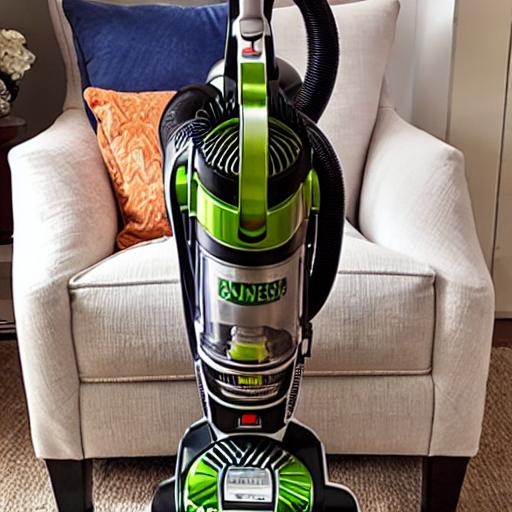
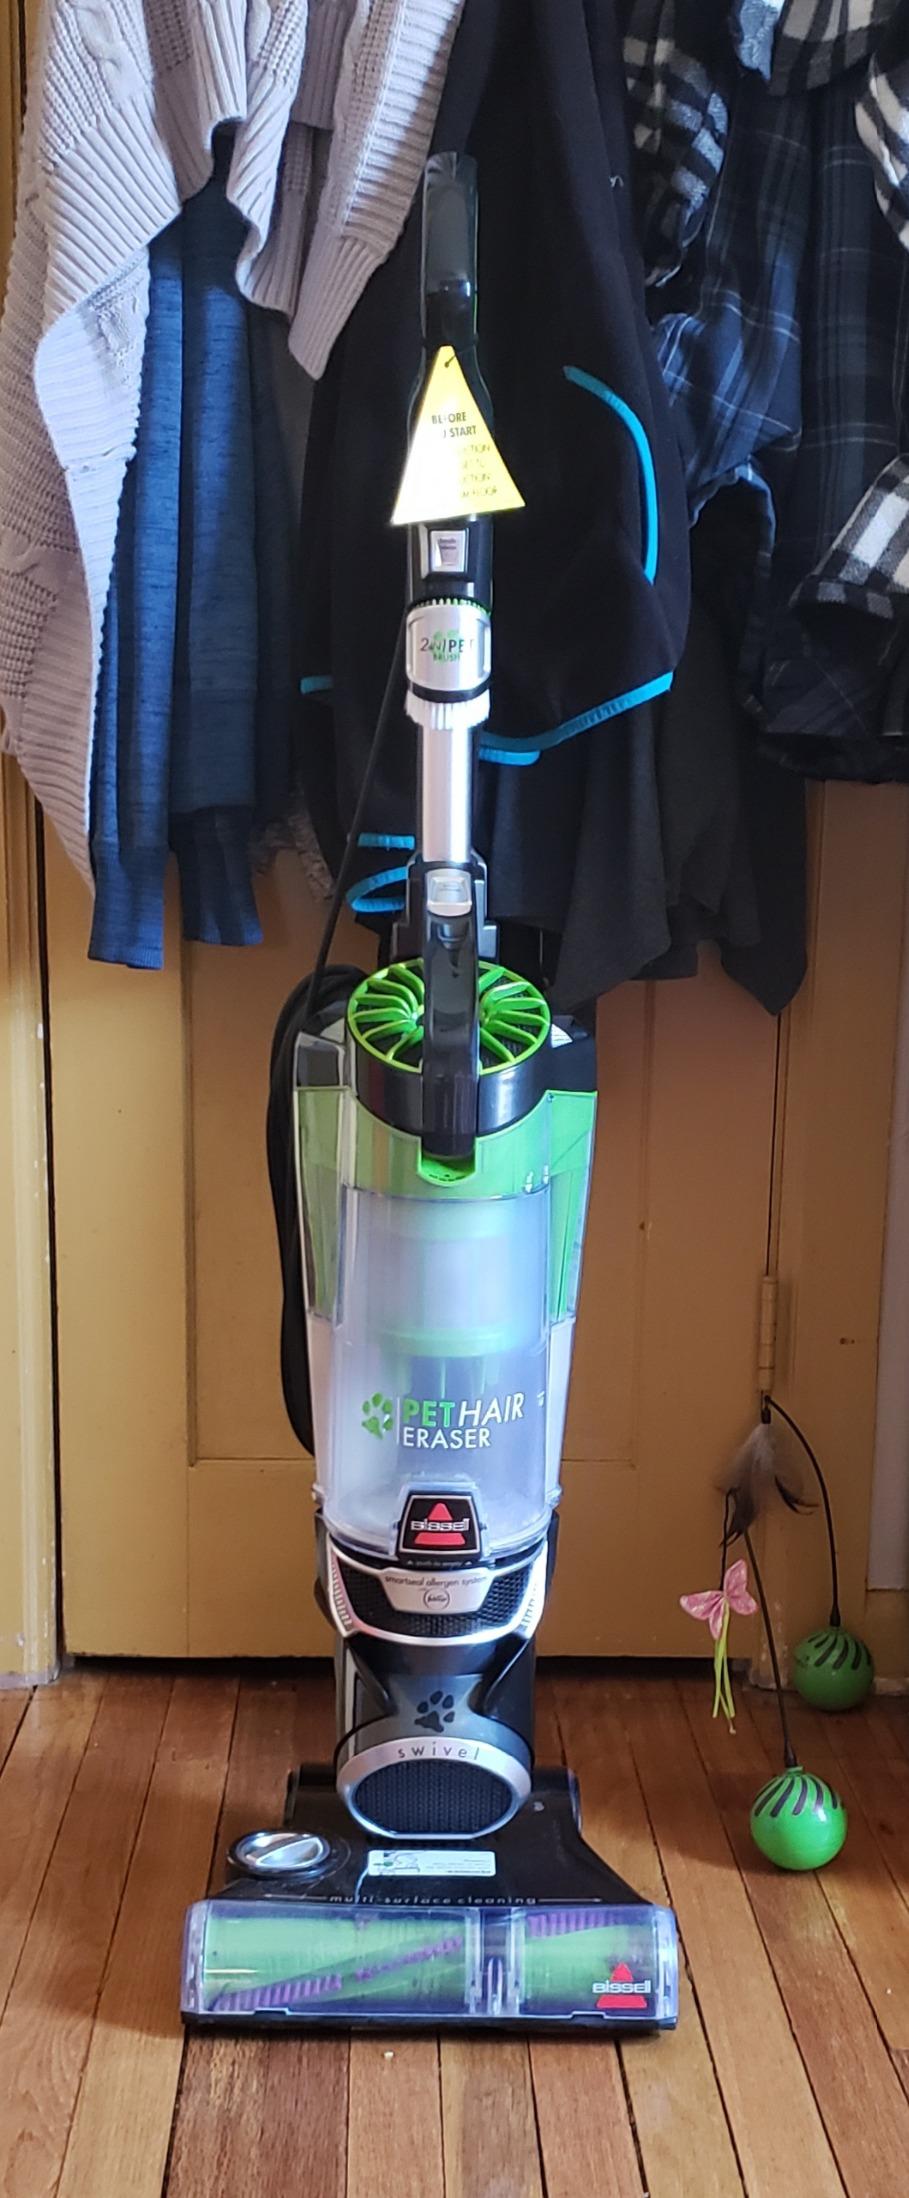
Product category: items_vacuum
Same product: no